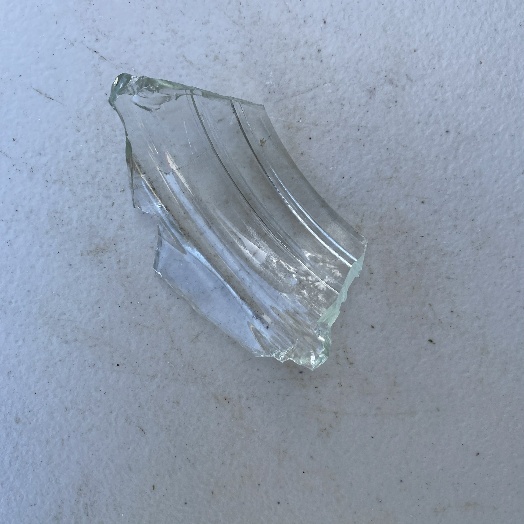
Label: Glass